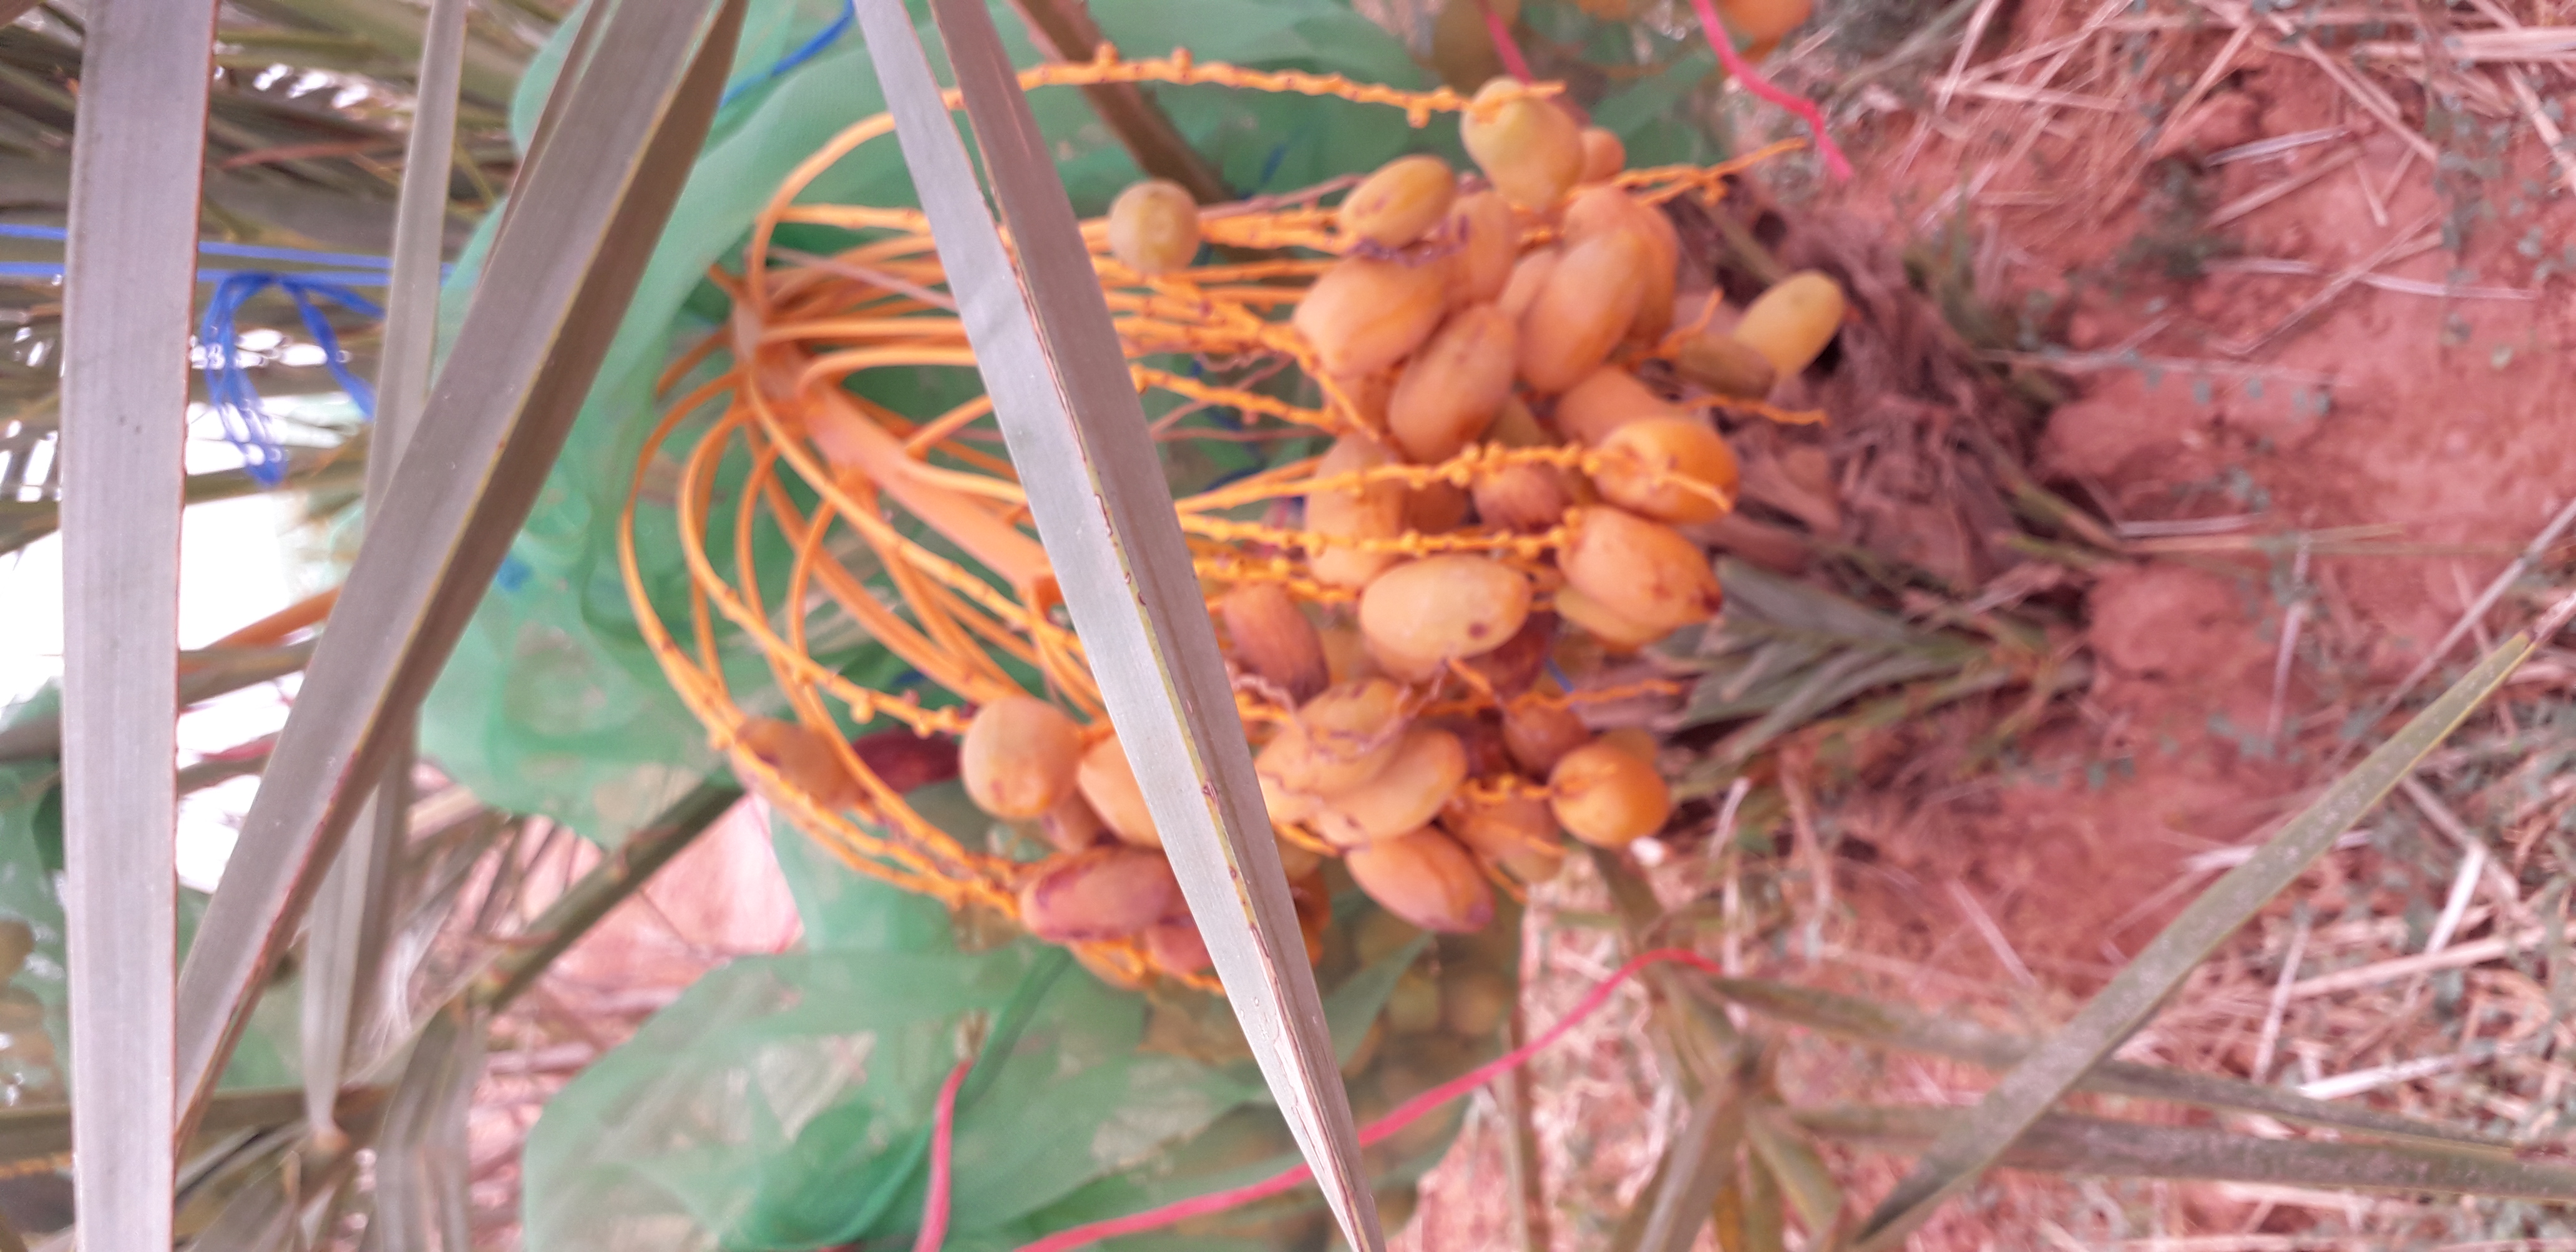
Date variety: Boumajhoul